Helikopter-Streichquartett

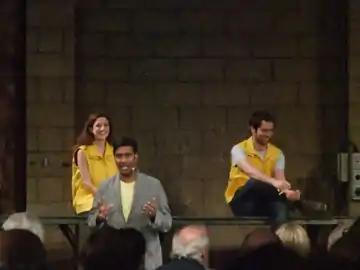
Moderator DJ Nihal introduces members of the Elysian Quartet (Laura Moody, cello, Vincent Sipprell, viola) before a performance on 23 August 2012, as part of the Birmingham Opera production of "Mittwoch aus Licht" at the Argyle Works, Digbeth, Birmingham

The "Licht" cycle—as a whole and in all of its parts—is serially composed, being based upon a three-layered "superformula". This design principle is an extension of the series-based techniques Stockhausen developed at the beginning of the 1950s—a connection to which Stockhausen himself has repeatedly called attention in his theoretical explanations. The Quartet is based on a short portion of the Eve layer from the Wednesday segment of the superformula: D–F–G. After the initial ascent, there are three iterations of the three-voiced superformula, each time distributed among the four instruments, and each time with the Michael, Eve, and Lucifer lines in a different vertical arrangement. The superformula as a whole is successively transposed so that the Eve layer begins each time with the corresponding pitch from the "helicopter" segment: D–F–G. The durations of the three statements of the triple formula are also determined by the rhythms of the small "helicopter" segment.